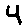
Label: 4